Maundy (foot washing)

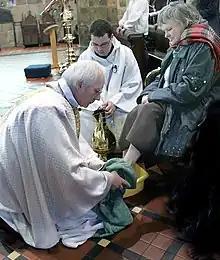
Foot washing by the Bishop of St Asaph, Church in Wales, Maundy Thursday

Foot-washing is sometimes performed at ordination services where the Bishop may wash the feet of those who are to be ordained. It has at times been practiced in connection with baptism, and at times as a separate occasion. In the Anglican church the King of England, as Supreme Governor undertakes the commemoration of Royal Maundy instead of washing feet.